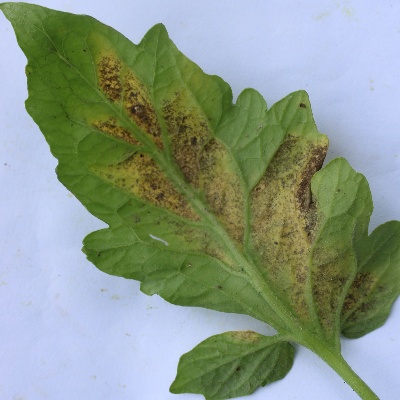
Crop: Tomato
Condition: verticulium wilt